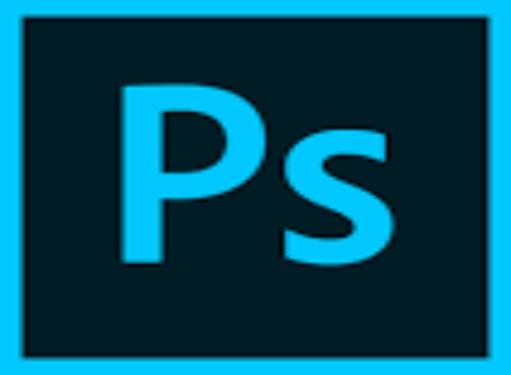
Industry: Others